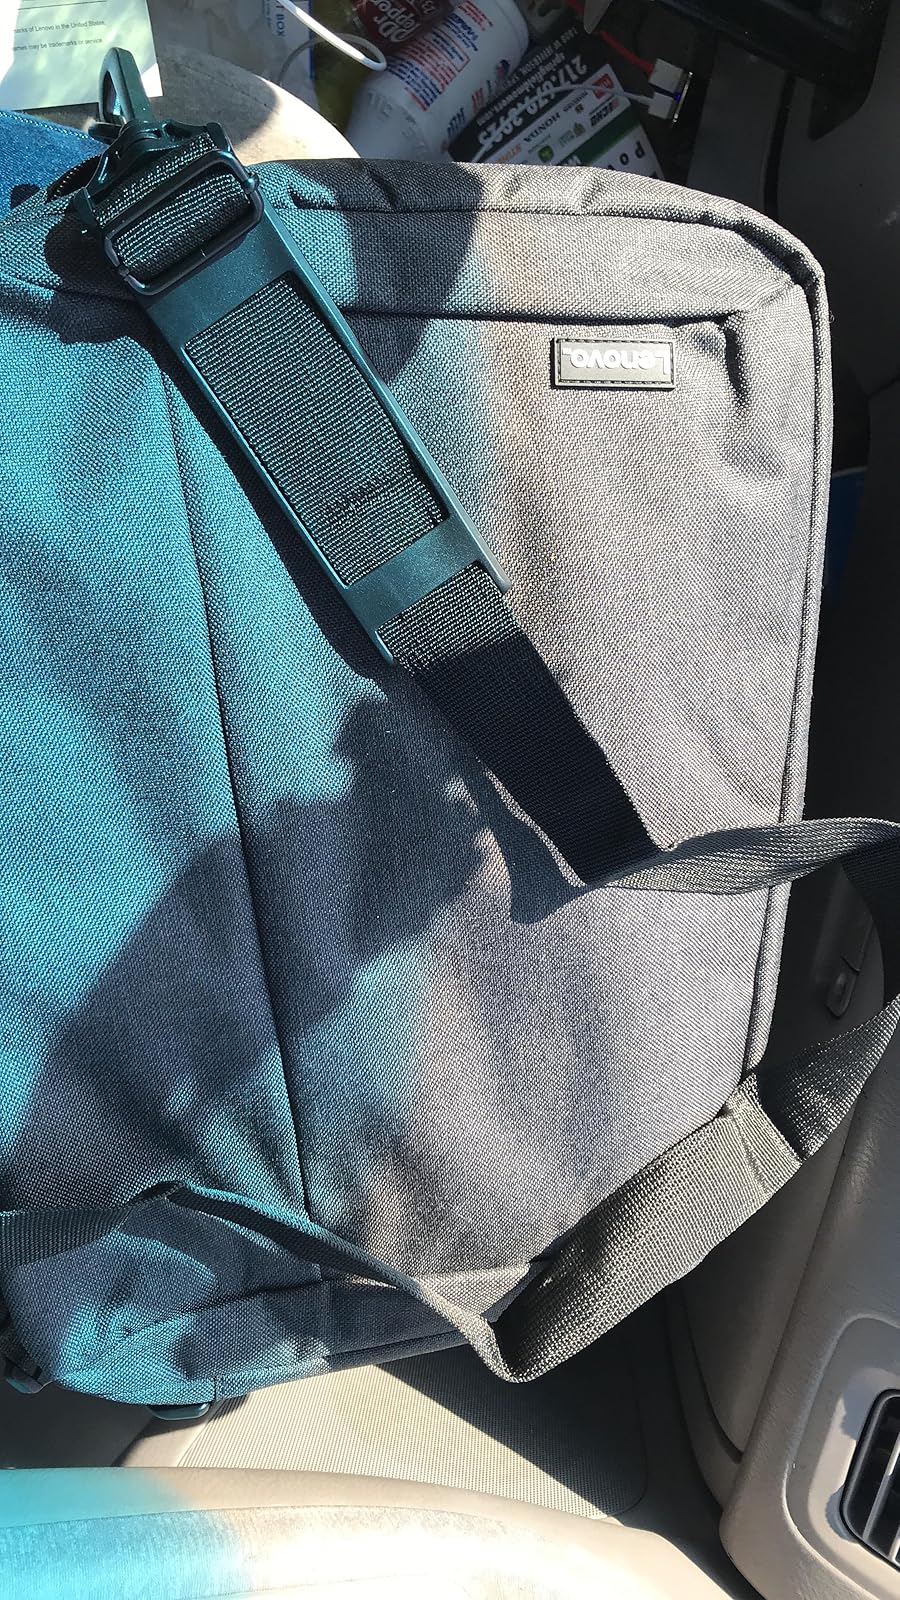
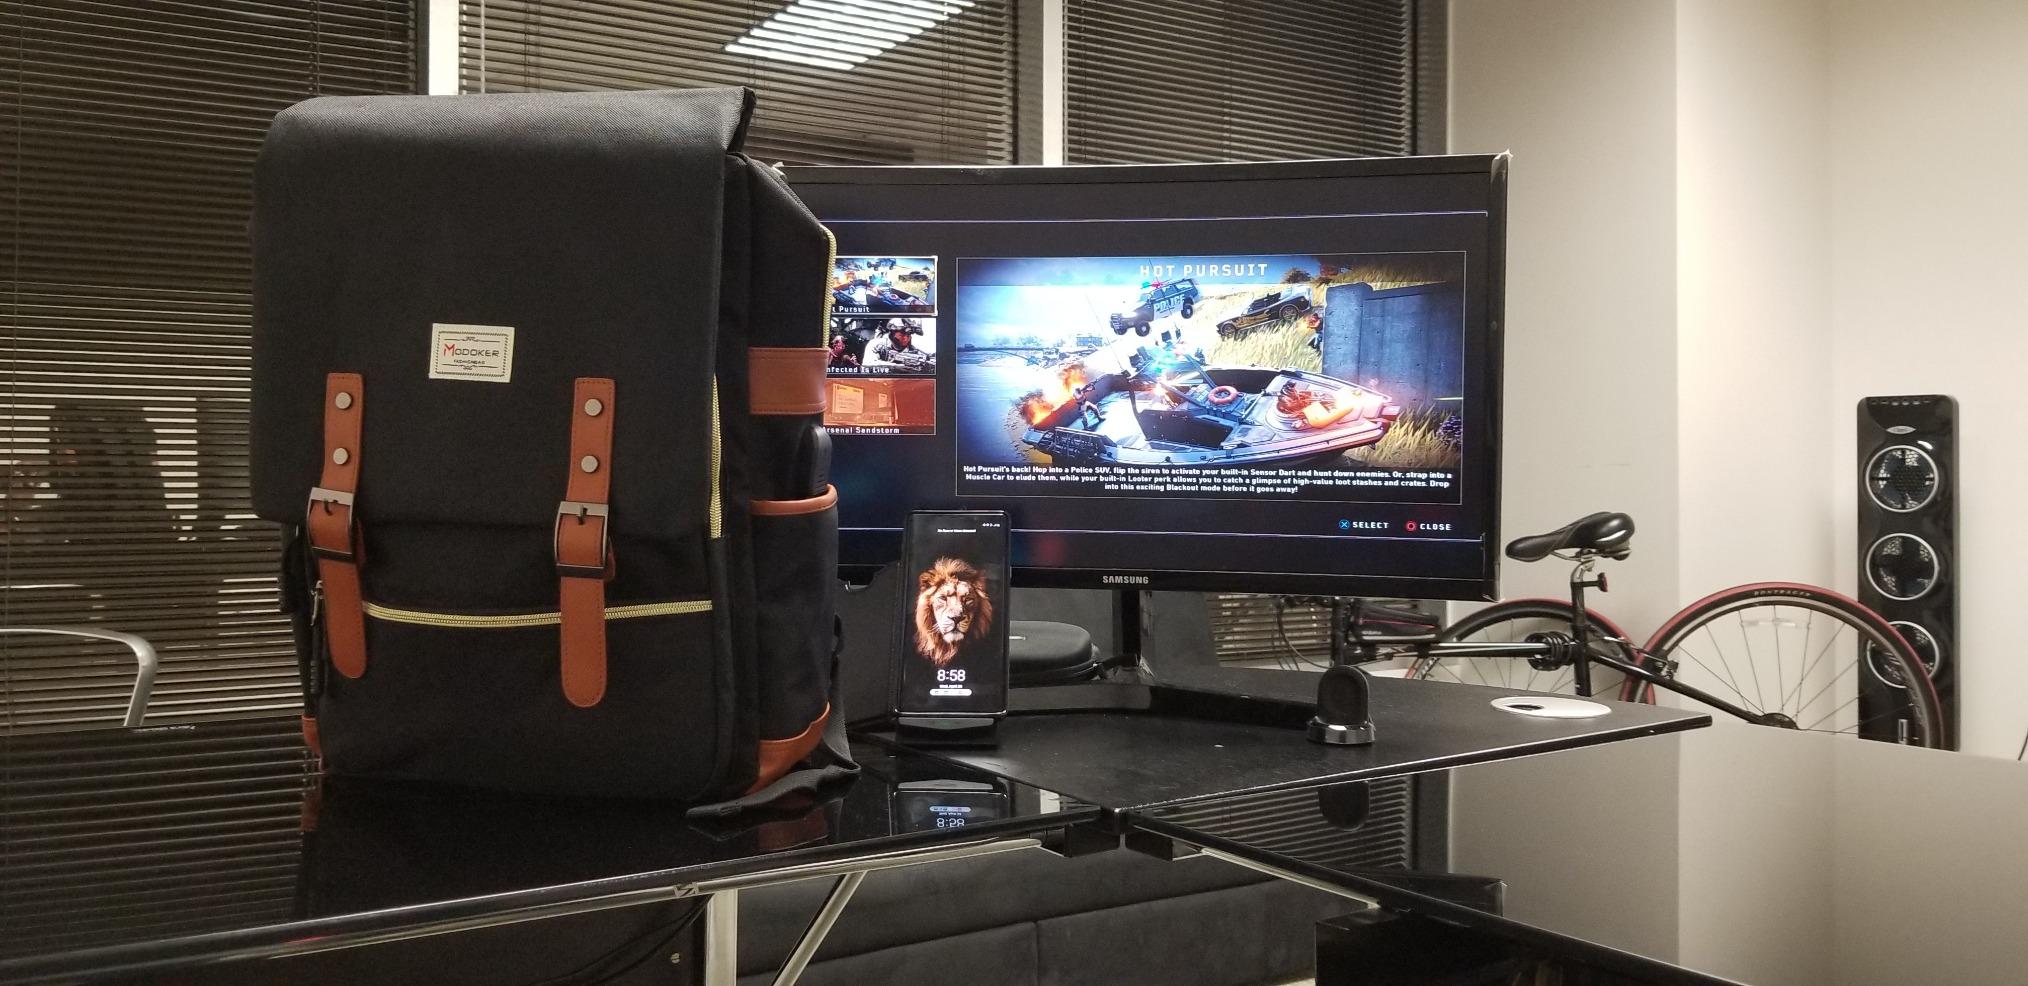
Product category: bag
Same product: no